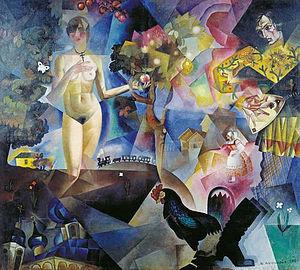
Georges Annenkov est un peintre russe, décorateur de cinéma et costumier, né le 18 juillet 1889 à Petropavlovsk, dans l'Empire russe, et mort le 12 juillet 1974 à Paris.